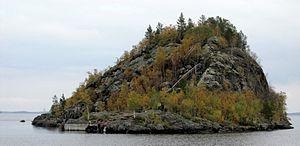
La religion saami est l'ancienne religion des peuples sames ou saamis. La connaissance que nous en avons est essentiellement basée sur des sources archéologiques et des témoignages des missionnaires chrétiens dans le nord de la Scandinavie entre le Moyen Âge et le début du XVIIIᵉ siècle. Certaines de ces descriptions sont cependant biaisées, relevant les mœurs qu’ils décrivent à un simple paganisme ou à de la supertsition.
Cet article recense les sites inscrits au patrimoine mondial en Finlande.
Ukonkivi est une île de Finlande.